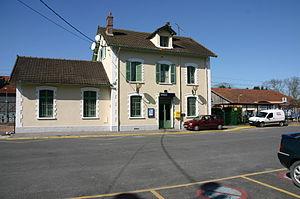
Maisse est une commune française située à cinquante-deux kilomètres au sud de Paris dans le département de l'Essonne en région Île-de-France.
La gare de Maisse est une gare ferroviaire française de la ligne de Villeneuve-Saint-Georges à Montargis, située sur le territoire de la commune de Maisse, dans le département de l'Essonne en région Île-de-France.